Indiana University Bloomington

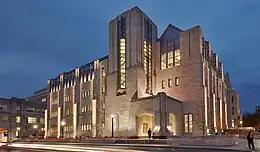
Hodge Hall, Kelley School of Business

The Media School was established on July 1, 2014, bringing together journalism, communications, and film studies programs under the College of Arts and Sciences. Led by Dean David Tolchinsky as of September 2023, the school offers undergraduate degrees in journalism, media, cinematic arts, and game design, along with graduate degrees in media and media arts and sciences. It also provides various minors and certificates. Located primarily in Franklin Hall with additional facilities in the Radio-Television Building, the school hosts the Michael I. Arnolt Center for Investigative Journalism, the Black Film Center & Archive, and the Center for Documentary Research and Practice. Student media include the Indiana Daily Student, the Student Cinema Guild, WIUX Pure Student Radio, IU Student Television, and the Public Relations Student Society of America.